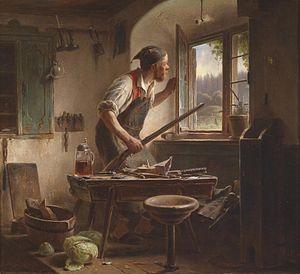
Karl von Enhuber, né le 16 décembre 1811 à Hof, dans le Voigtland et mort le 6 juillet 1867 à Munich, est un peintre allemand de genre.